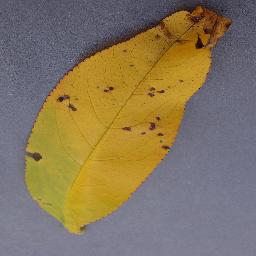
Label: Peach___Bacterial_spot